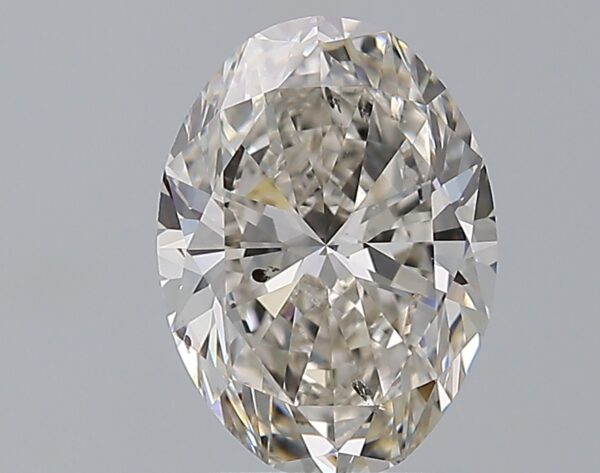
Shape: oval
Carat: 2.5
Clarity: SI1
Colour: I
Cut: VG
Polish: EX
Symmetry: VG
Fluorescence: F
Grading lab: GIA
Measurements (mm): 10.32 x 7.55 x 4.71